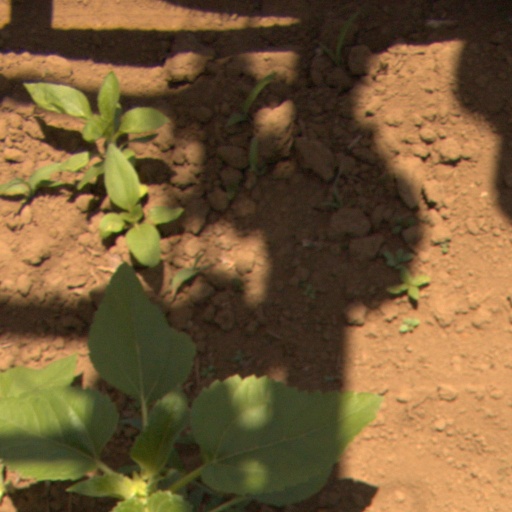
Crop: Jerusalem artichoke